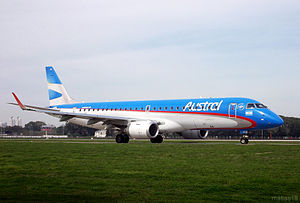
Embraer E-Jet / Ordre og leveringer
Embraer E-Jet er en serie af tomotorers jetfly produceret af Embraer i Brasilien. Den blev præsenteret ved Paris Air Show i 1999, og blev sat i serieproduktion i 2002.